United Kingdom in the Junior Eurovision Song Contest 2023

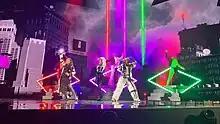
Stand Uniqu3 performing during the jury show

The live performance for the UK entry in Nice featured similarities to the music video for the song, with the three members of Stand Uniqu3 beginning the performance on an individual platform with statuesque breaks corresponding with each member's verse. The group were also joined by three backing dancers who joined towards the end of the song, with the backing LED's serving as a cityscape, which the UK delegation likened to superheroes waiting for the call to action. LED diamonds also lit up and interacted with the backing graphics as the performance progressed.